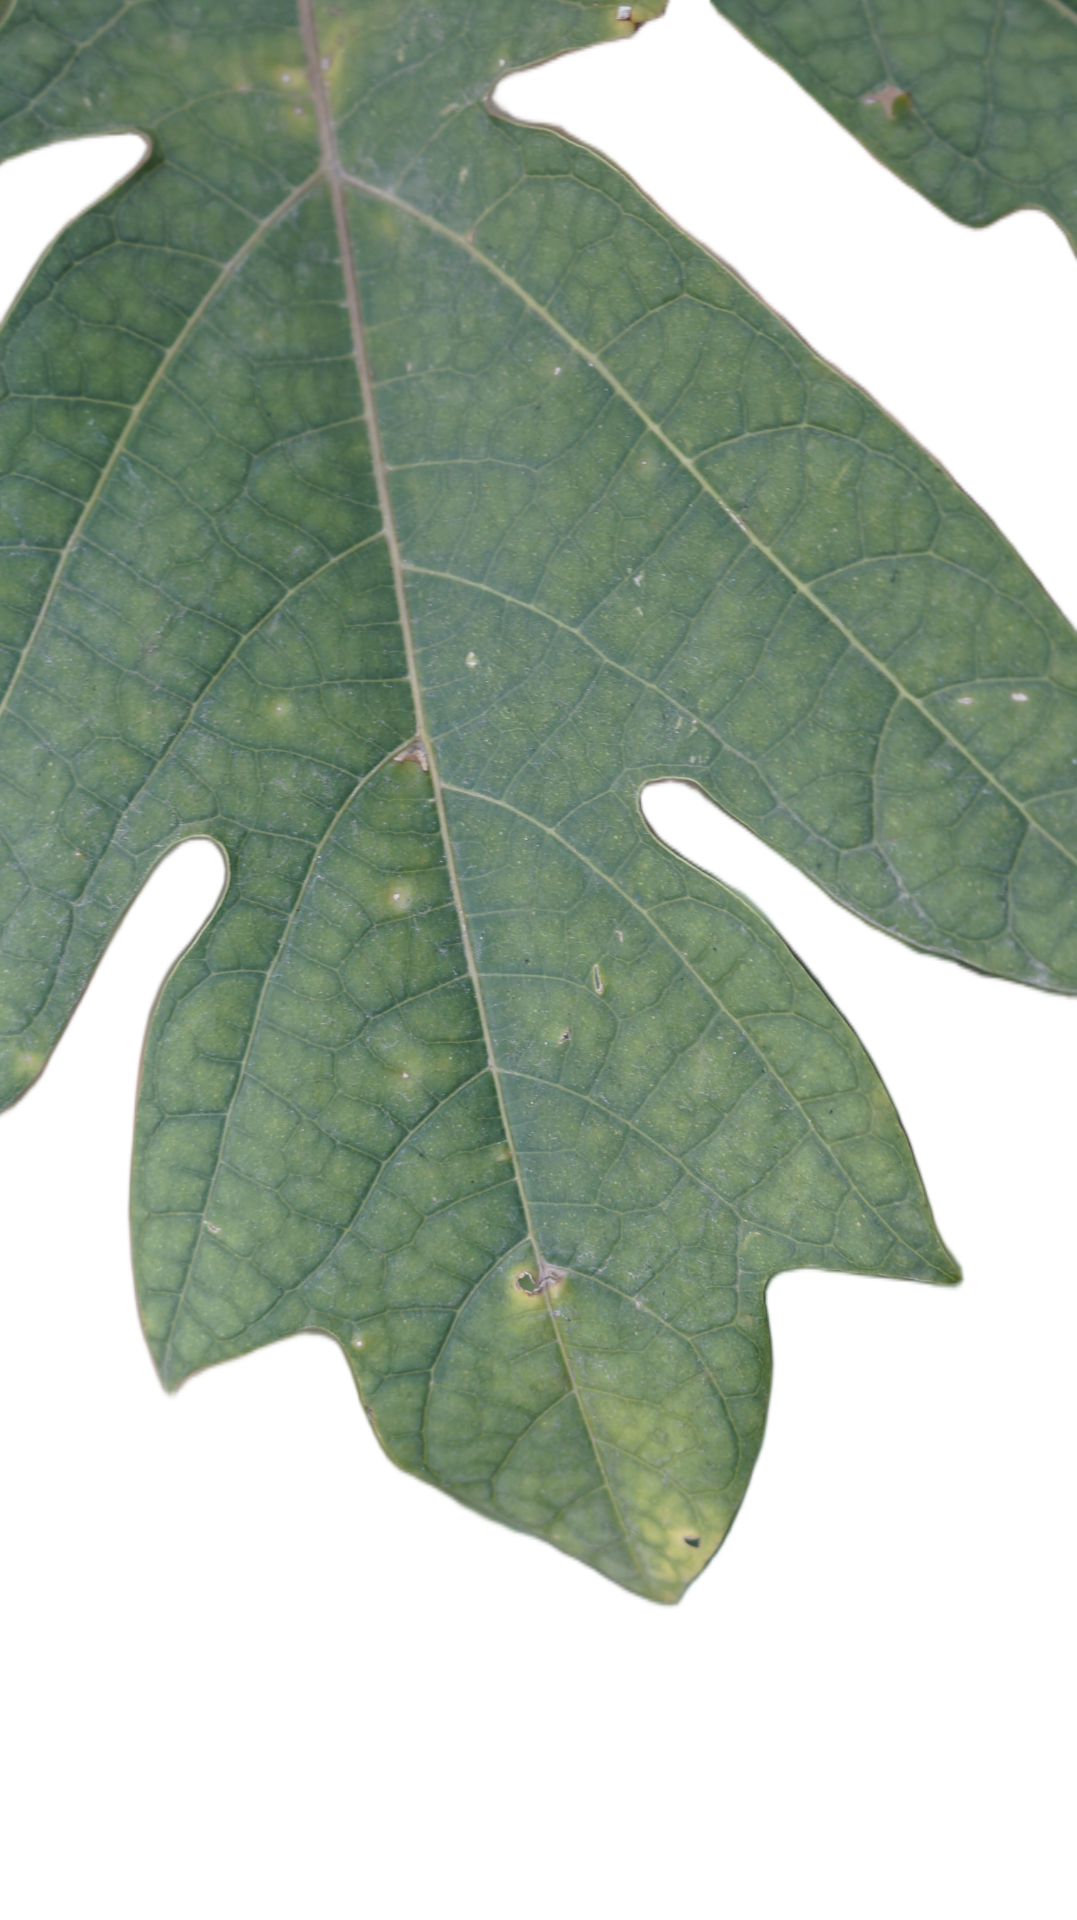
Crop: Papaya
Label: Carica_Insect_Hole